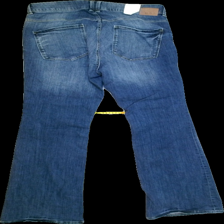
View: back
Type: Jeans
Category: Ladies
Brand: Lindex
Colors: Blue
Material: 71%cotton 27%polyester 2%elastane
Cut: Regular
Size: 48
Season: Autumn
Trend: Denim
Price range: 50-100
Recommended usage: Reuse